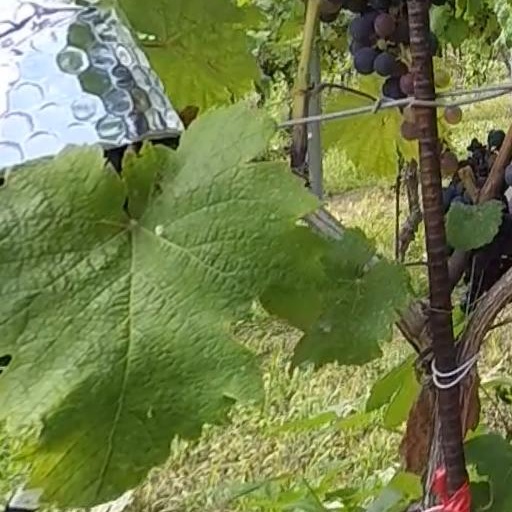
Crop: grape